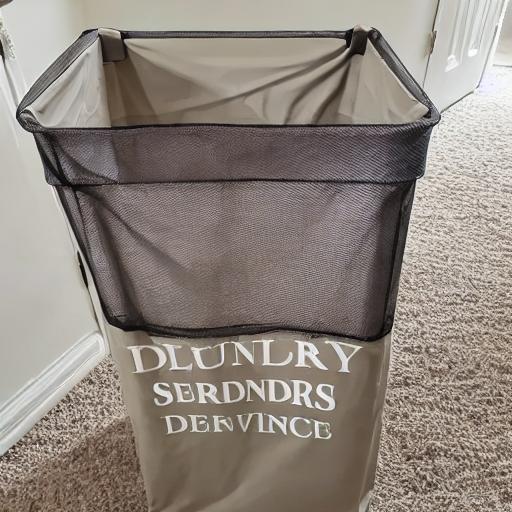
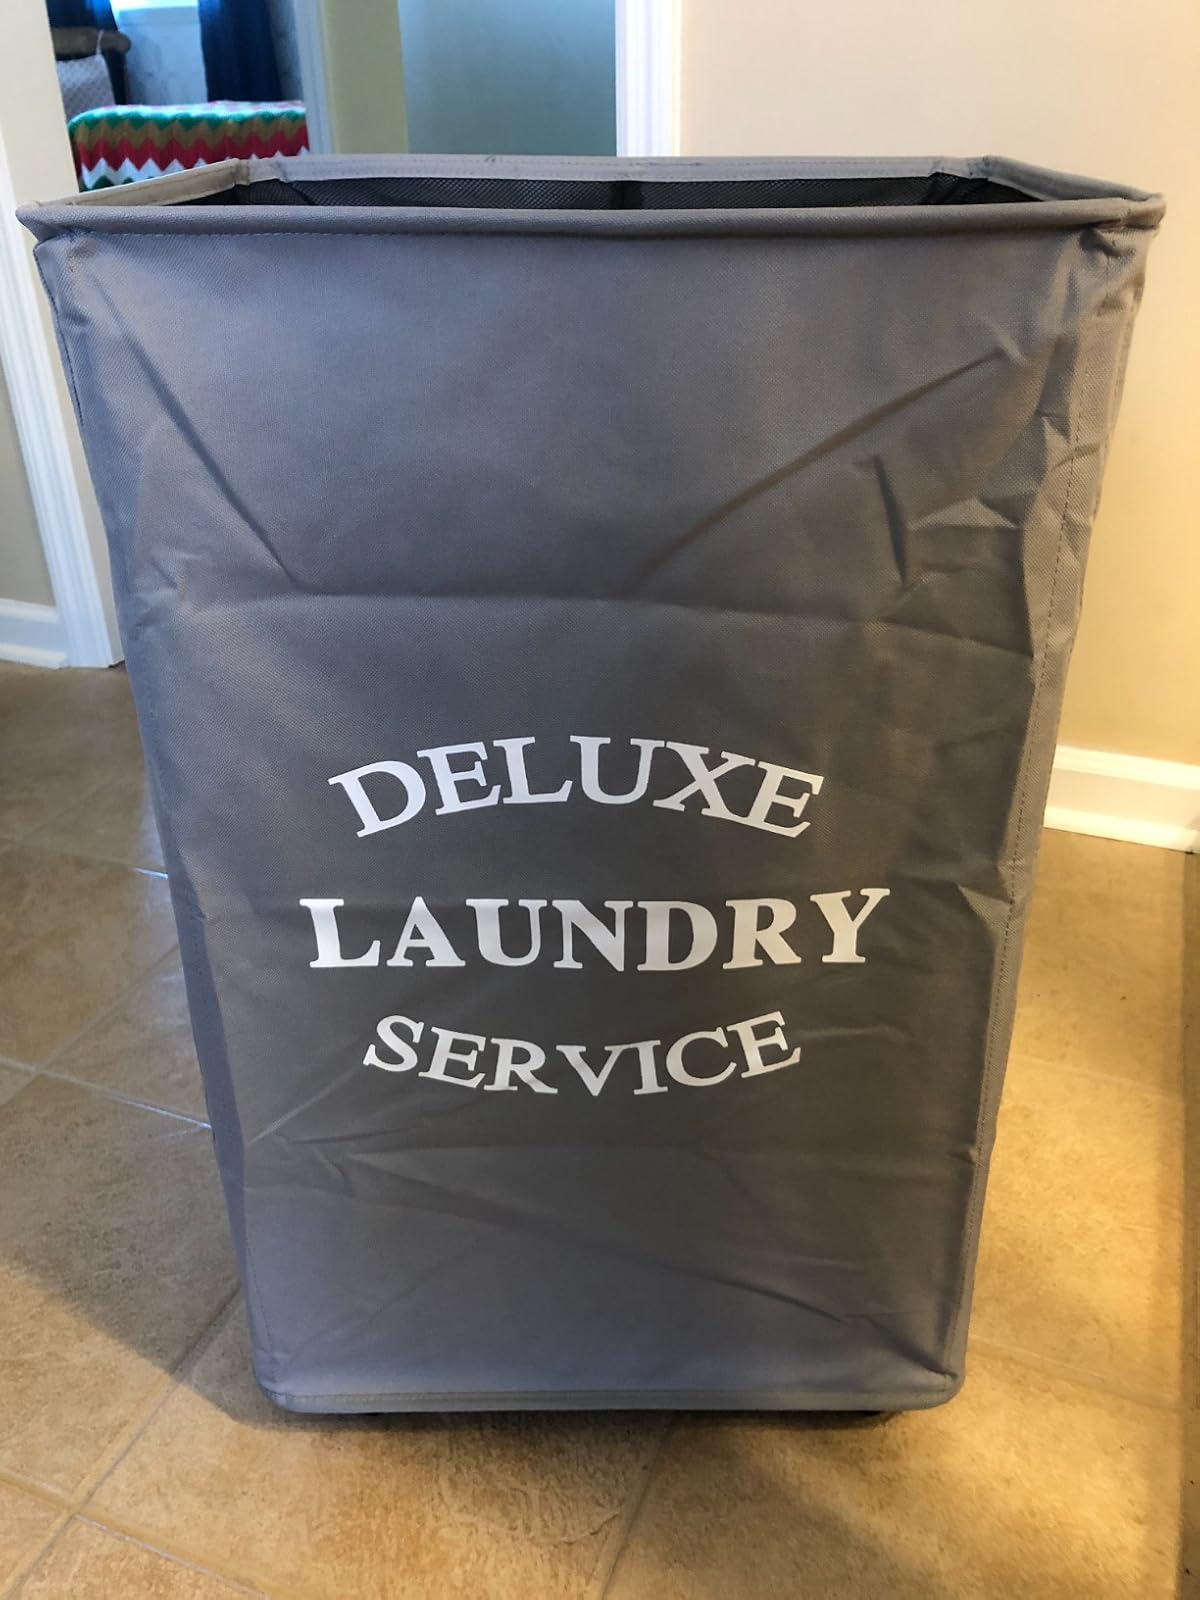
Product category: items_hamper
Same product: no